Jarvis Johnson

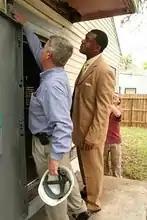
Johnson inspects a worn house in District B.

Johnson served as chair of the City of Houston's Human Services and Technology Access Committee. He also served on the Houston City Council's Committee on Budget and Fiscal Affairs, and the Housing and Community Development Committee, among others.